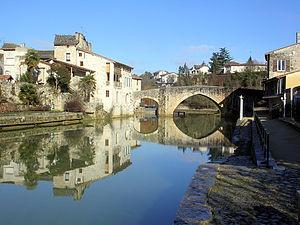
La Baïse est une rivière du sud de la France qui coule dans les départements des Hautes-Pyrénées, du Gers et de Lot-et-Garonne, en régions Occitanie et Nouvelle-Aquitaine. C'est un affluent gauche direct de la Garonne.
Nérac est une commune du Sud-Ouest de la France, située dans le département de Lot-et-Garonne.
Le bassin de la Garonne est un bassin versant situé principalement en France avec une partie amont mineure en Espagne et en Andorre.
Le pont-vieux de Nérac est un pont en arc français et l'un des 2 ponts permettant le franchissement de la Baïse à Nérac